Rugby Australia

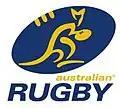
Logo 2001–2017

In 1985 the Australian Rugby Football Union was incorporated as a company (ACN 002 898 544). In 1997, it was renamed Australian Rugby Union Limited, known as the ARU and again renamed, in 2017, as Rugby Australia Limited.